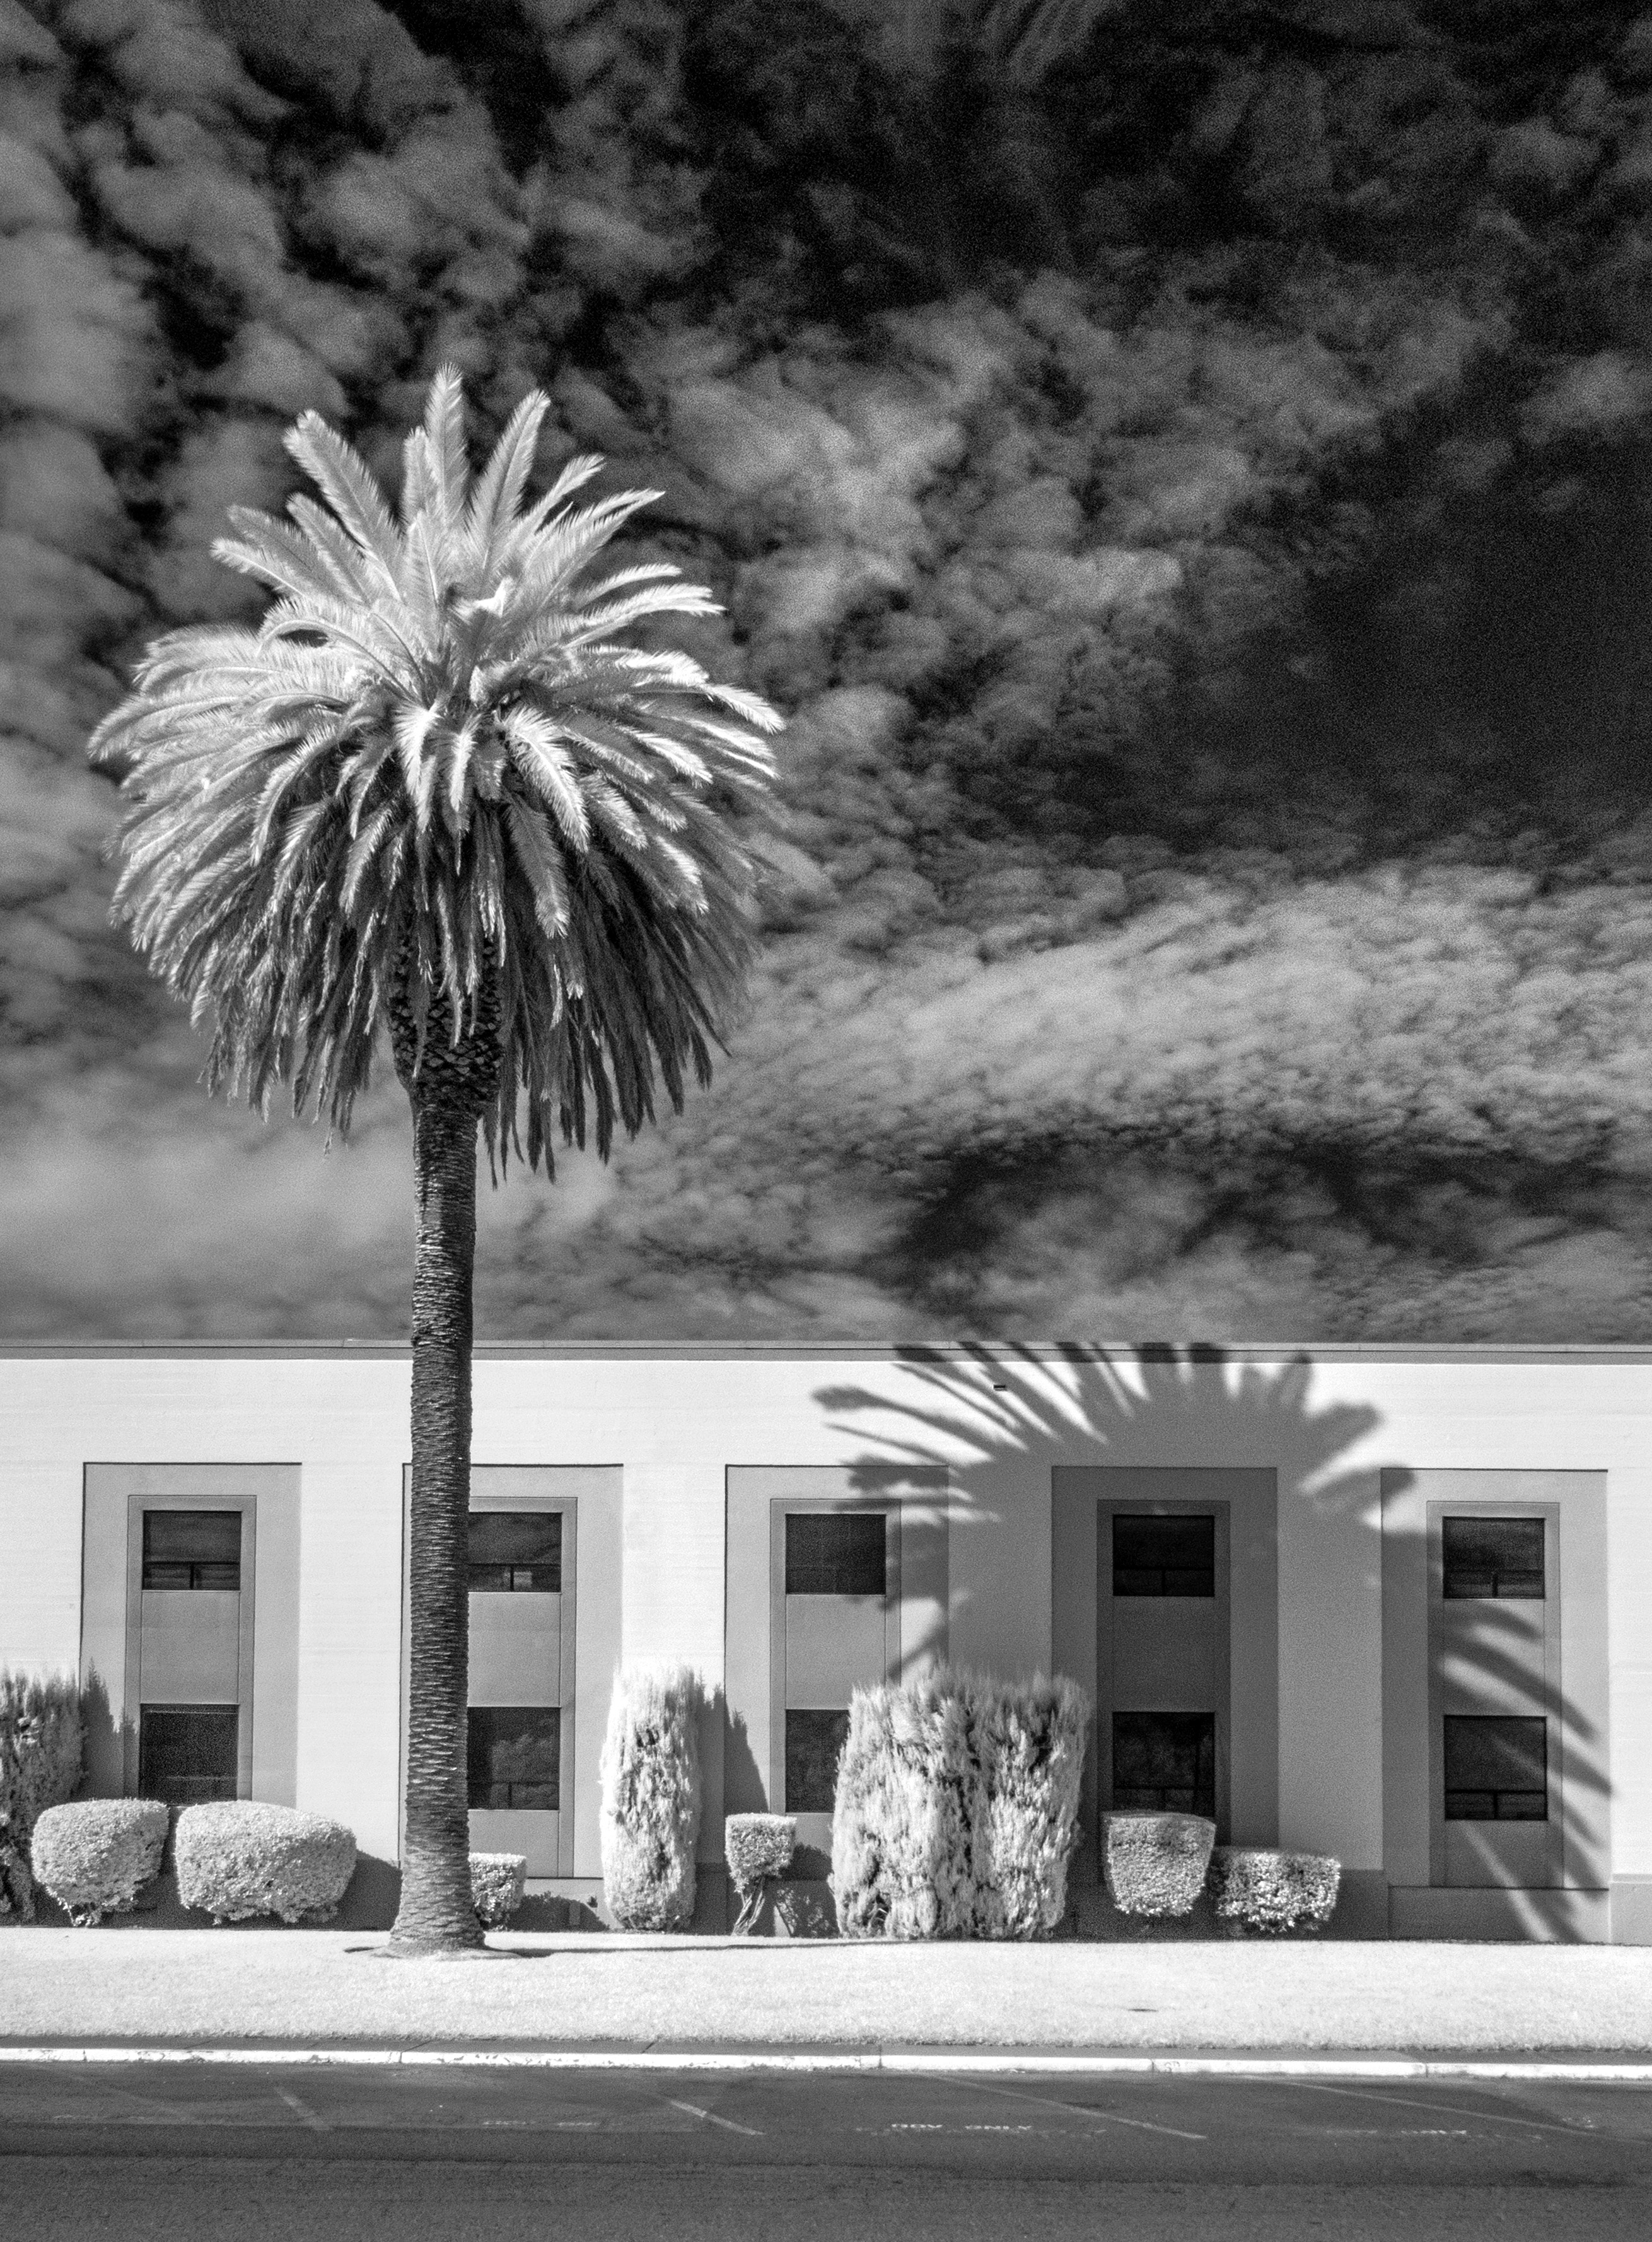
tree, black and white, plant, white, photography, house, flower, home, black, monochrome, lighting, photograph, image, monochrome photography, arecales